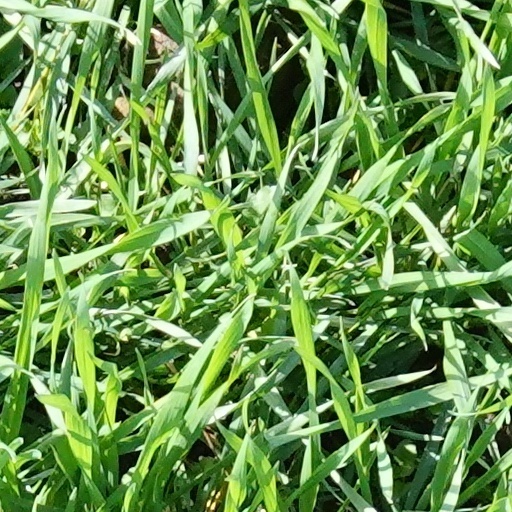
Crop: wheat